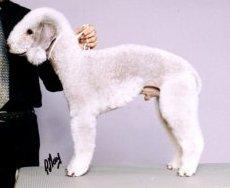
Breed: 214-n000033-Bedlington_terrier